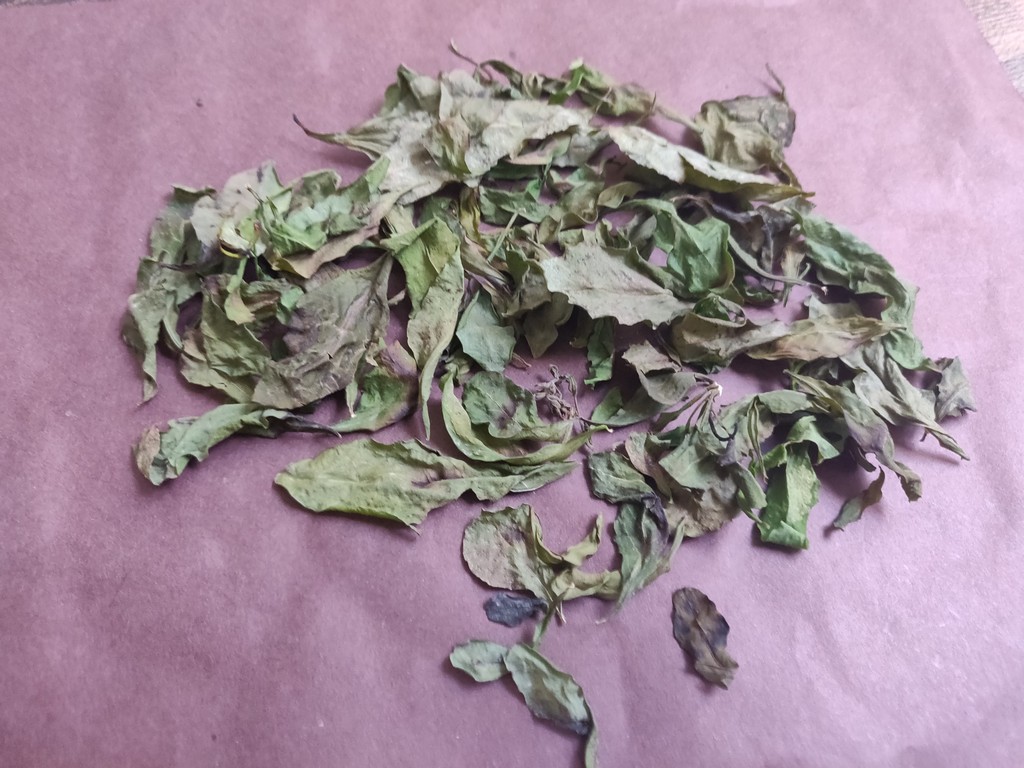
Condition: Dried
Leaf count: multiple
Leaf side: unknown